Xenonauts

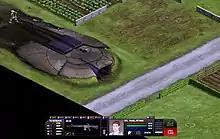
A screenshot of tactical gameplay (alpha version), showing a UFO crashed in a farm

The game utilizes the fundamental mechanics of the early "X-COM" games, in this case considered to be the real-time global air control and strategic management and research components of the game, coupled with turn-based ground combat where the player controls a squad of soldiers and vehicles against the alien forces. Soldiers can develop their attributes through combat experience. All terrain in the ground combat maps is destructible.